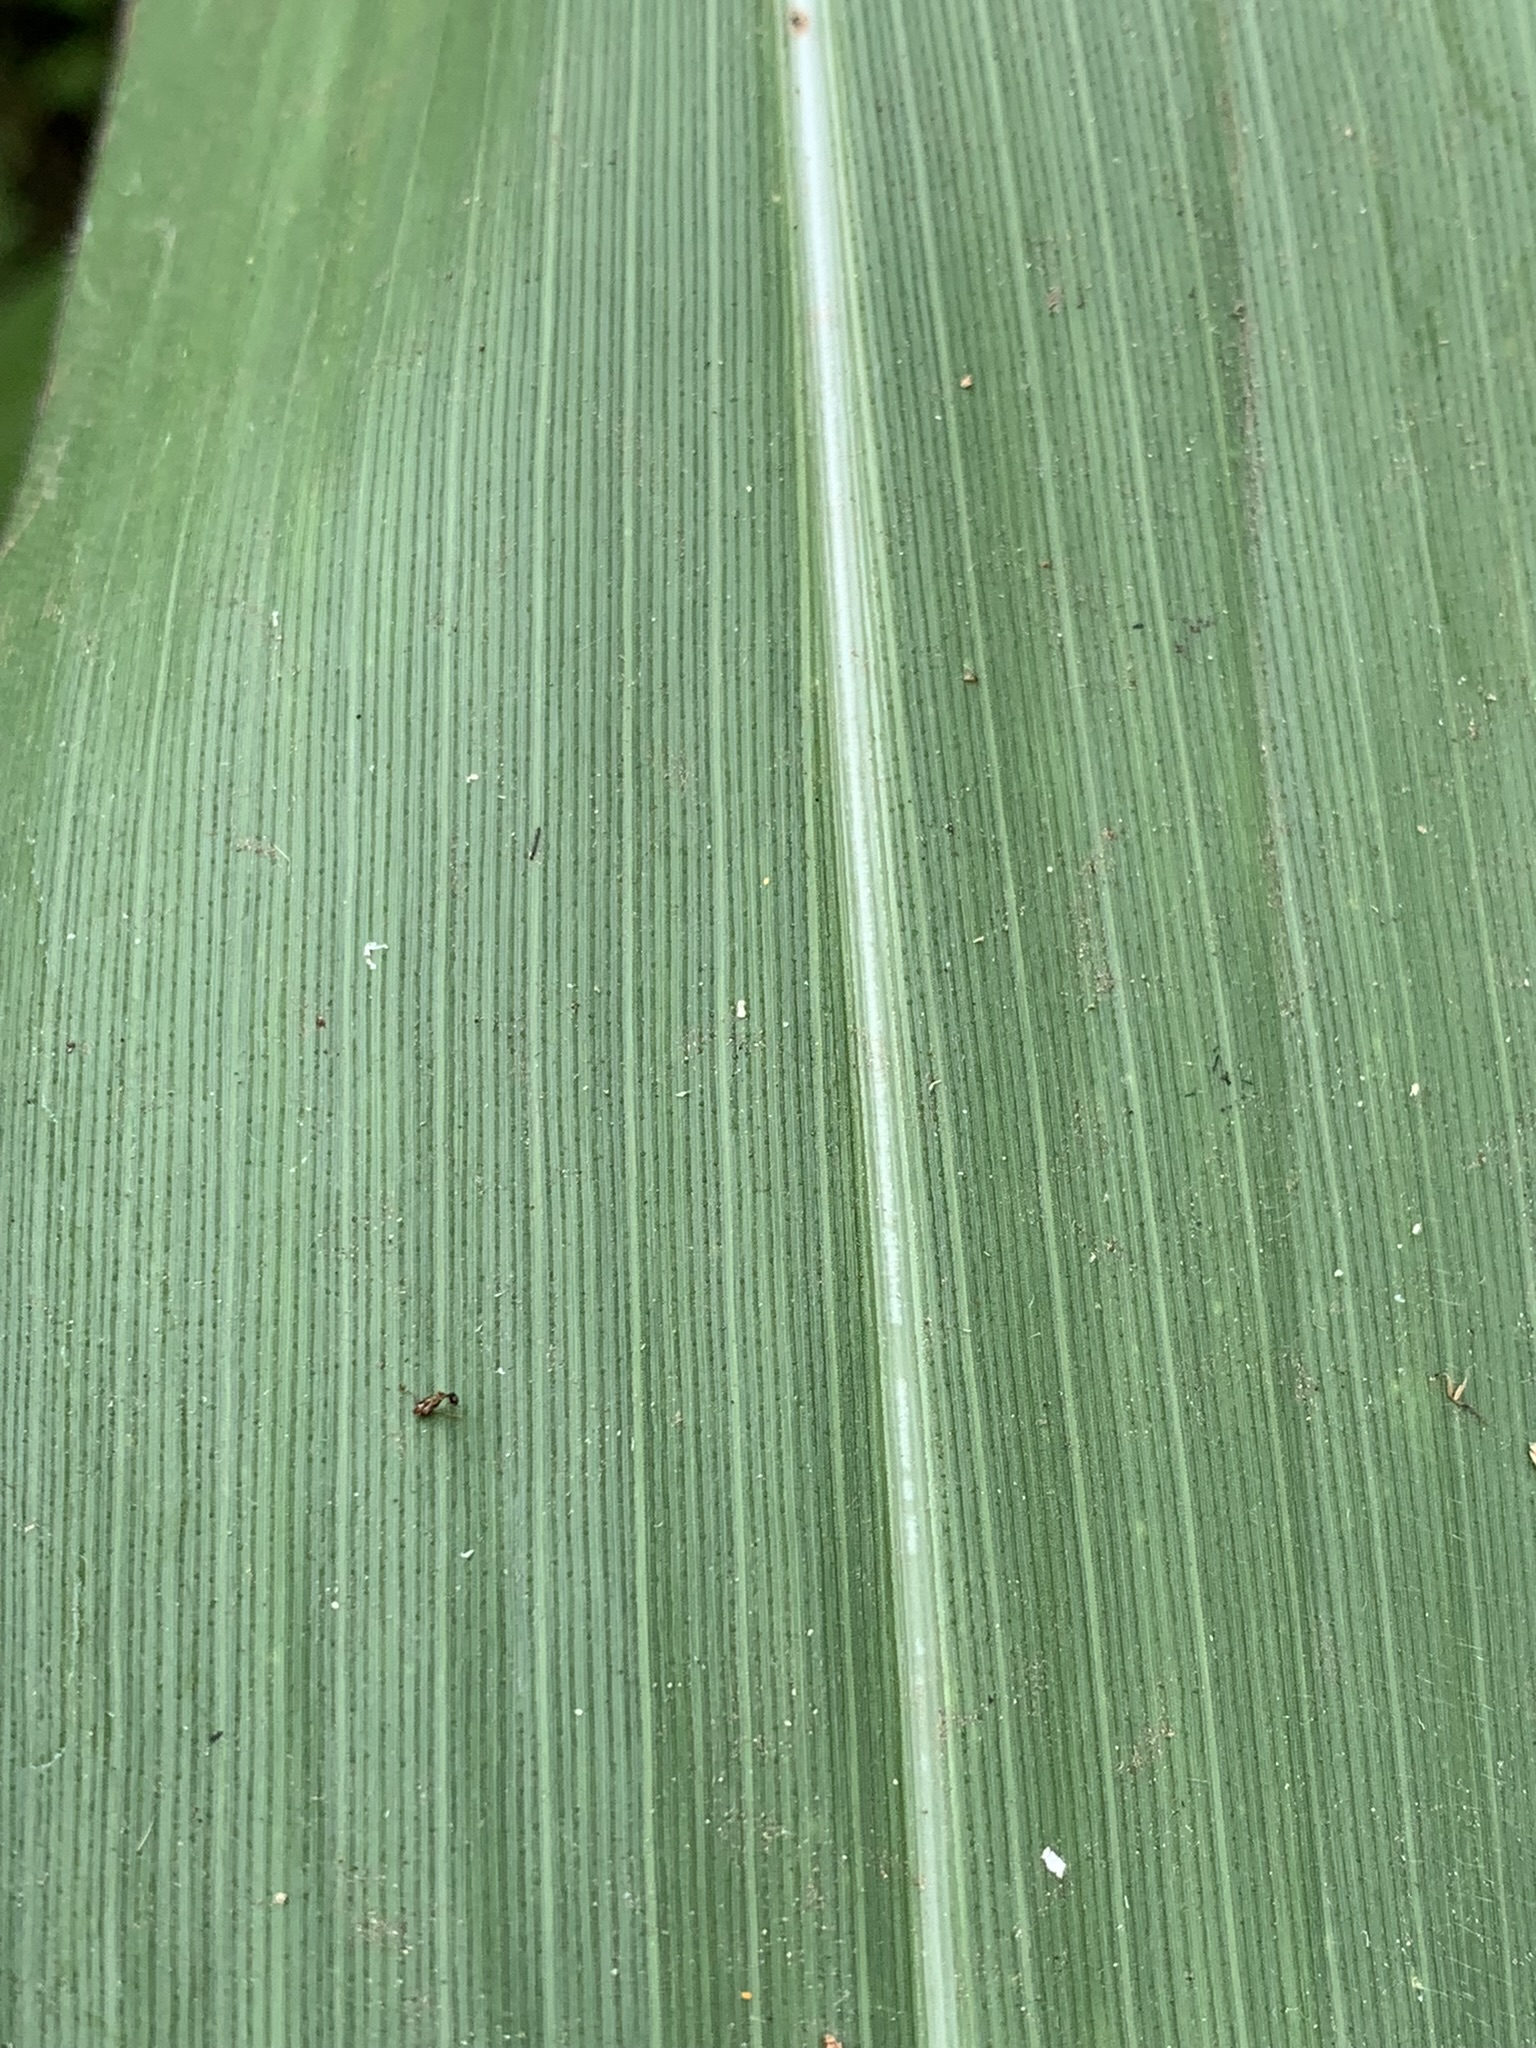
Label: Healthy